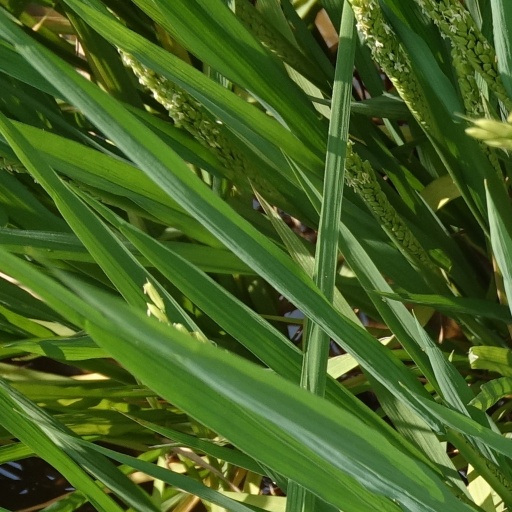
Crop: rice